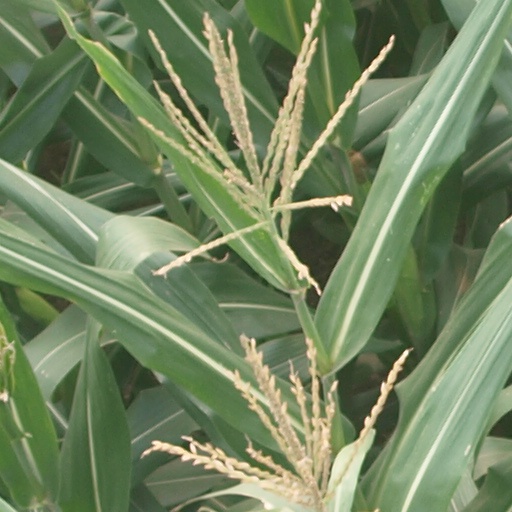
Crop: maize; corn